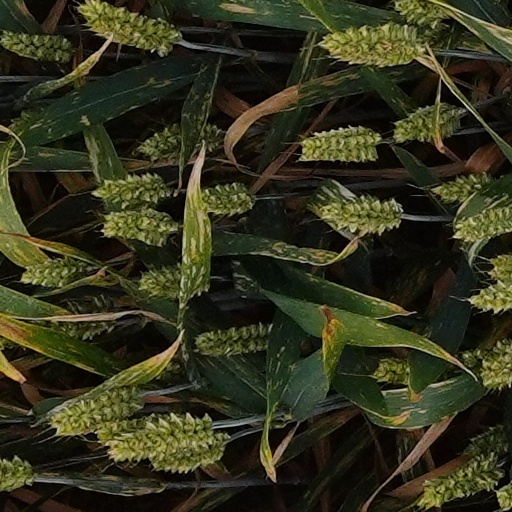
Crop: wheat